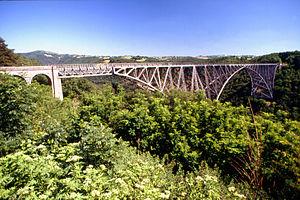
Viaduc du Viaur, vue de nord-ouest, département Aveyron, France
Tauriac-de-Naucelle est une commune française située dans le département de l'Aveyron, en région Occitanie.